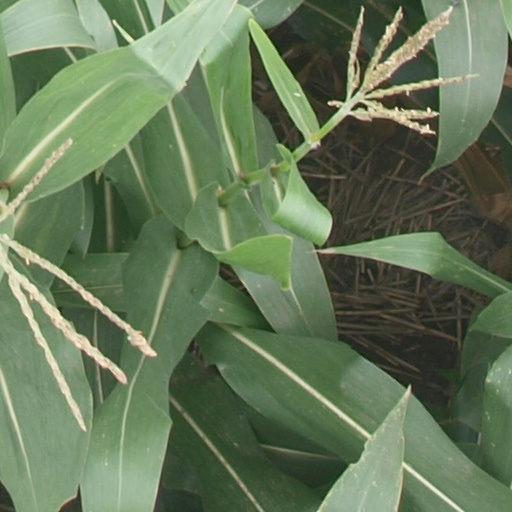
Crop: maize; corn